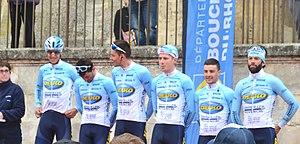
Lors du podium des signatures avant départ de l'étape
La saison 2019 de l'équipe cycliste Delko Marseille Provence est la trente-sixième de cette équipe.